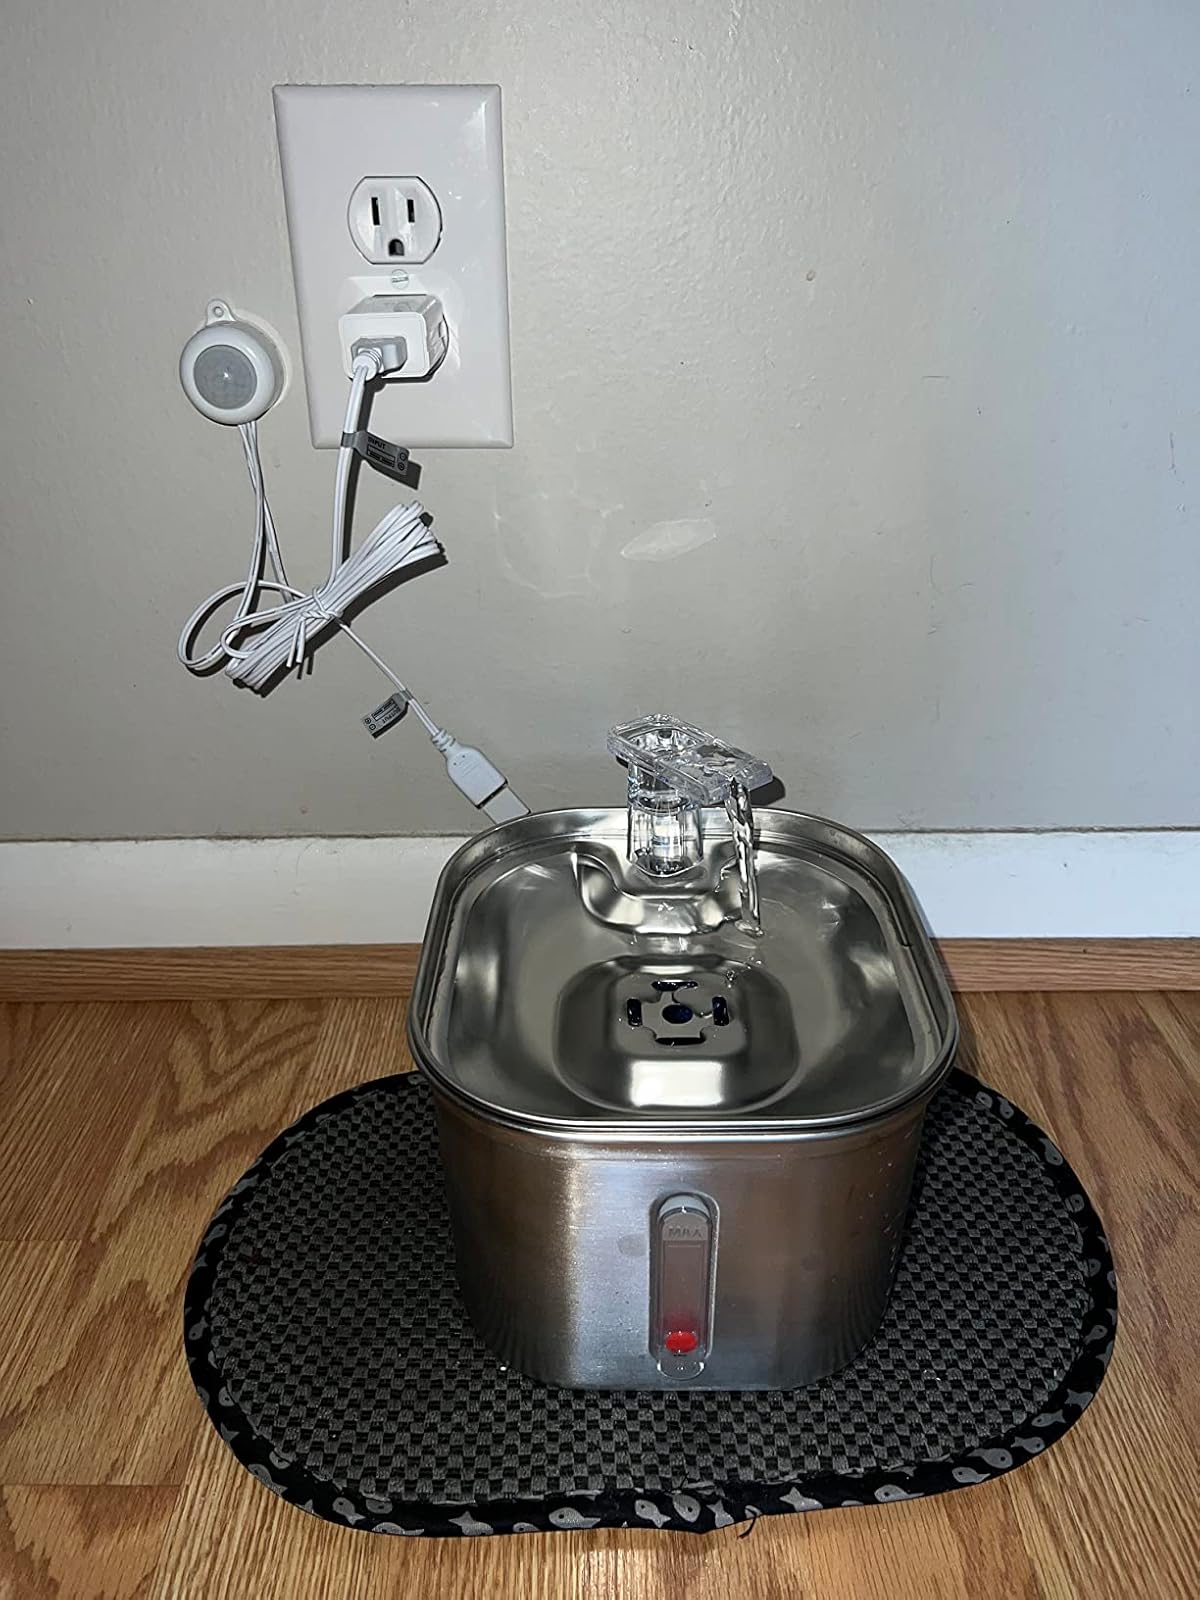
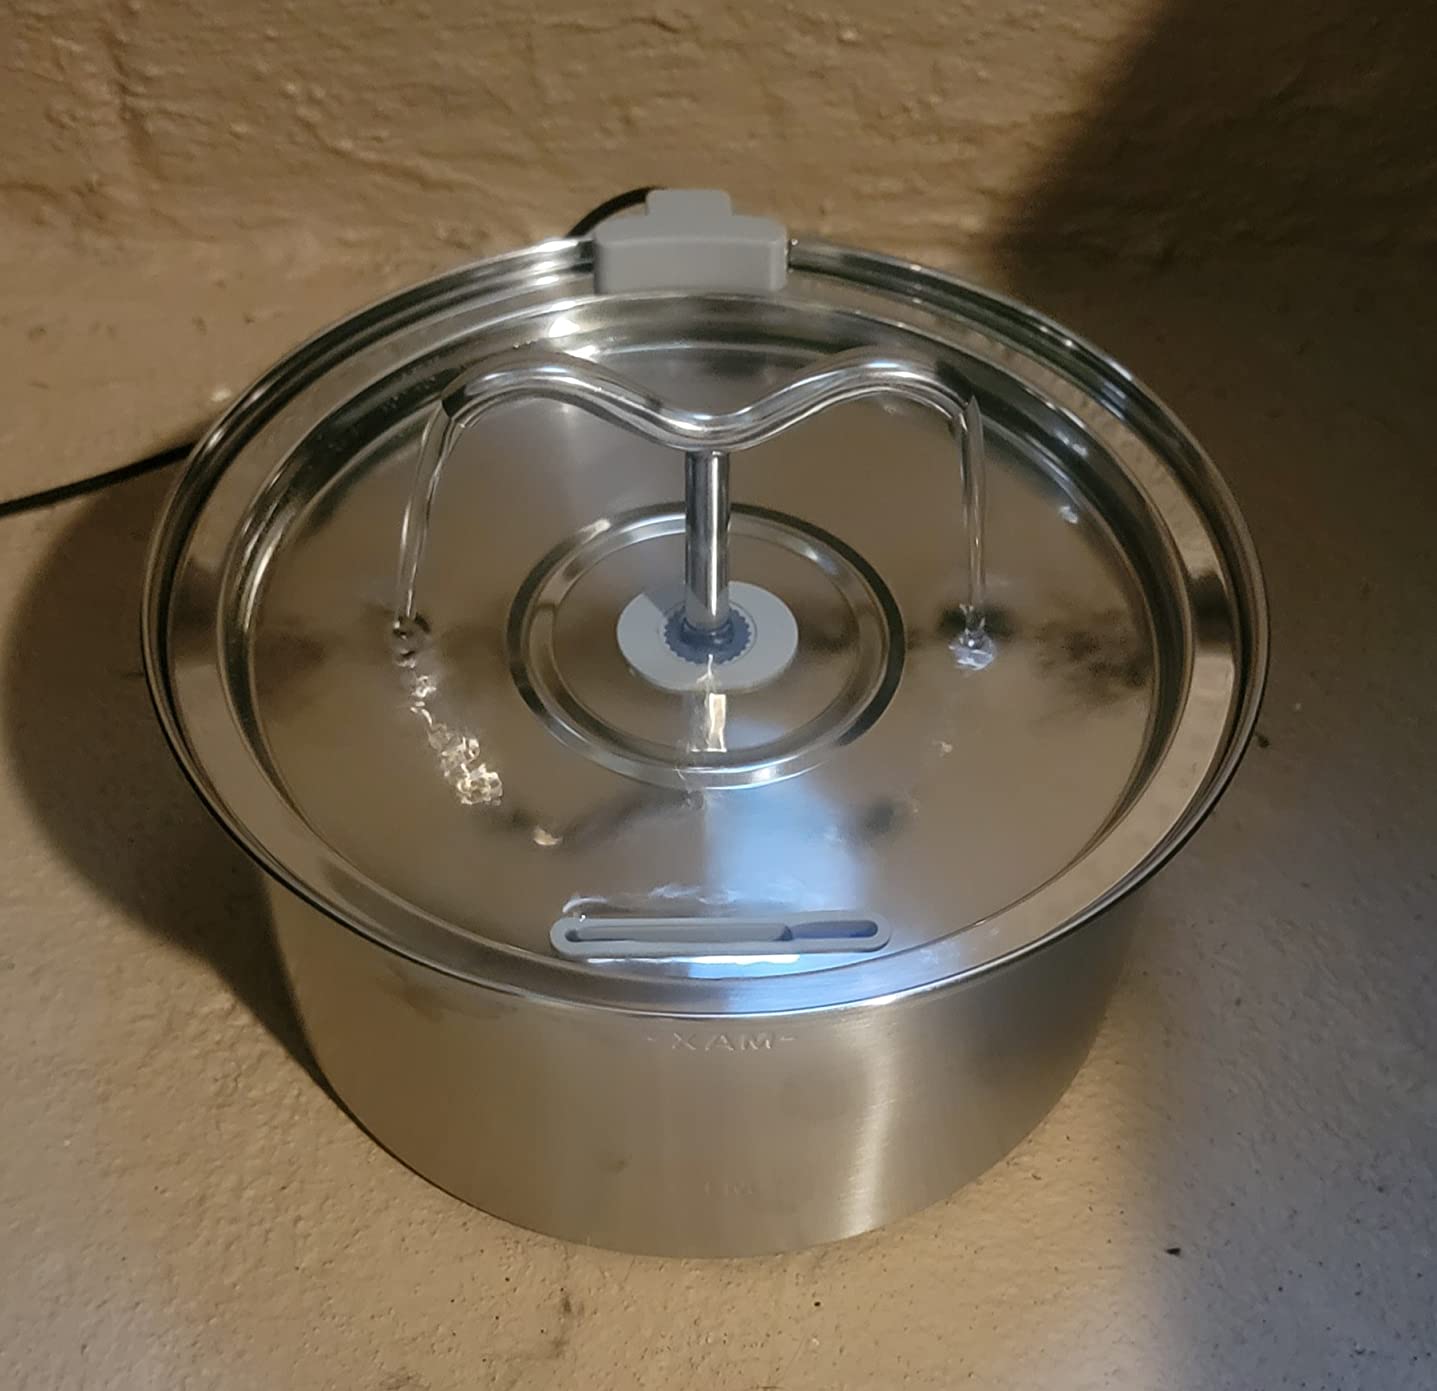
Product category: items_bowl
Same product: no